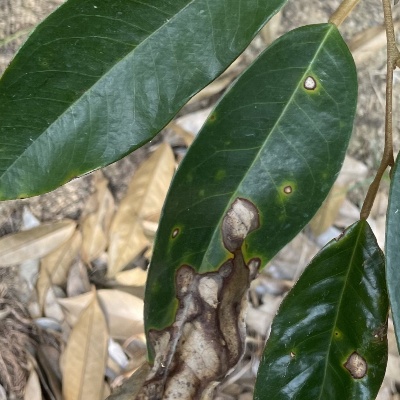
Label: Leaf_Phomopsis